Conrad Henry Moehlman

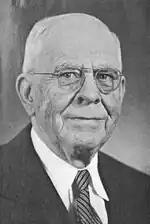
Conrad Henry Moehlman, 1952

Conrad Henry Moehlman (May 26, 1879 – September 19, 1961) was an American professor of church history at Colgate Rochester Divinity School, where he was emeritus professor. A Baptist and known as theologically liberal, he was a strong proponent of the separation of church and state and wrote a number of books on religion and education, church history, and Christianity.